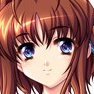
Portrait style: Anime Portrait